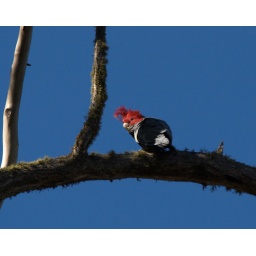
A squeaky door in a tree